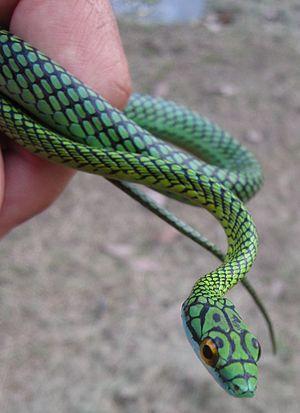
Leptophis ahaetulla est une espèce de serpent de la famille des Colubridae.